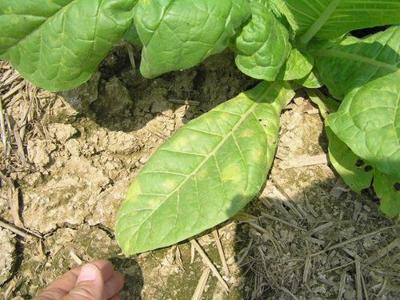
Plant: Tobacco
Disease: tobacco blue mold